Grand Palais (Hanoi)

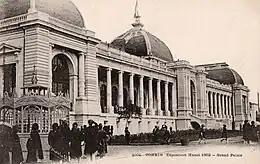

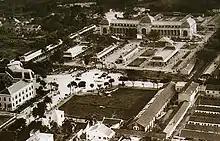
Aerial view of the entire complex

The Grand Palais or Grand Palais de l'Exposition was an exhibition and trade fair complex in Hanoi, Vietnam. It was built for the 1902 Hanoi Exhibition world trade fair, as the city became the capital of French Indochina. It was completely destroyed by American airstrikes in World War II.